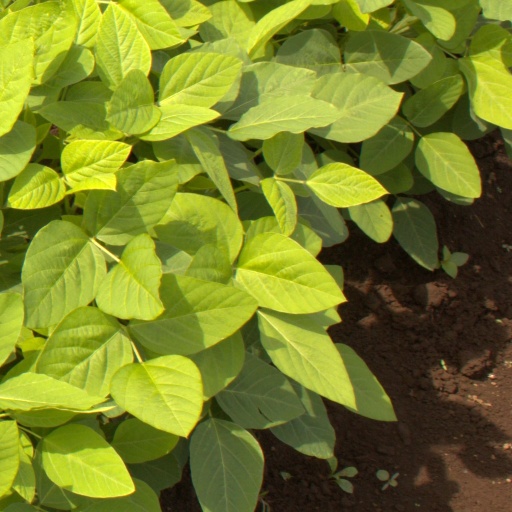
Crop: soybean